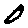
Label: 0